Thirteenth Avenue (Manhattan)

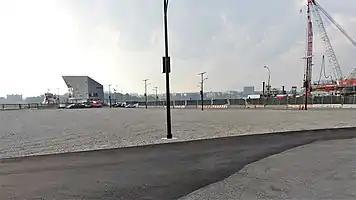
Gansevoort Peninsula cleared (2018)

In 2016, the city began demolishing the Department of Sanitation building as part of a plan for the creation of a new public park on the land. In January 2019, it was announced that the park – which was to be developed by the Hudson River Park Trust – would be designed by James Corner Field Operations, which designed the High Line elevated park in Manhattan and Domino Park in Brooklyn. The space would include a public art project to be commissioned by the Whitney Museum, and Manhattan's first public beach. The construction of the park, which would serve as a green space, was expected to take two years. The construction was funded by New York state, New York City, and private interests, as well as $152 million secured by the Trust through the sale of air rights. The long, , Hudson River Park. Hudson River Park, which is located on the Gansevoort Peninsula, between Gansevoort Street and Little West 12th Street, in the Meatpacking District, across from the Whitney Museum of American Art, between Gansevoort and Little West 12th streets, which affords it remarkable views of the Lower Manhattan skyline.